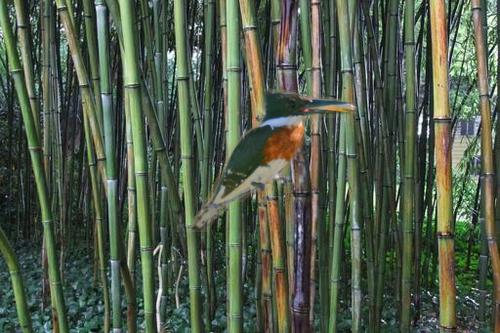
Bird species: Green_Kingfisher
Bird type: landbird
Background: land